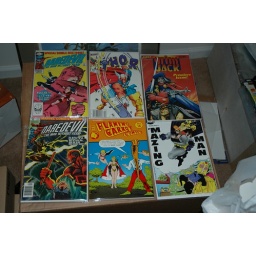
these are being bagged in preparation for being hung in my computer room as the wall decorations.